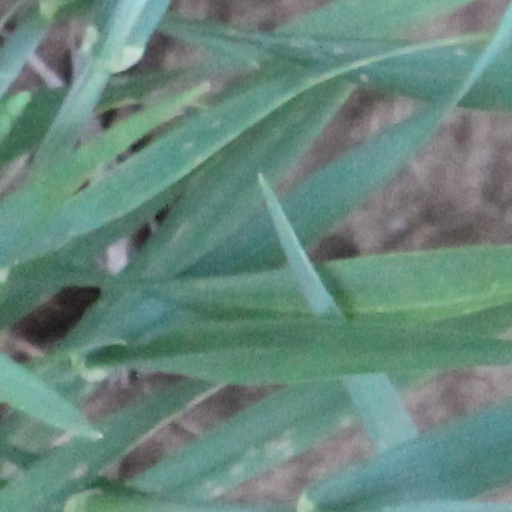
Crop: wheat